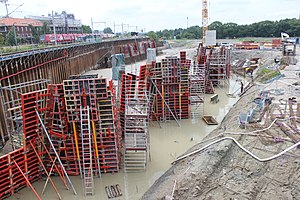
Skybruddet den 2. juli 2011 / Skybruddet / Beskadigede bygninger
Nordhavnsvej blev oversvømmet. Her fotograferet dagen efter, den 3. juli 2011.
Skybruddet den 2. juli 2011 var et voldsomt skybrud, der ramte dele af Sjælland og Hovedstadsområdet den 2. juli 2011, hvilket gav oversvømmelser og massive trafikale problemer i dagene efter. Skybruddet gik i land ved Hellerup, fortsatte i en sydvestlig bane ind over København og stoppede nord for Køge. I det meste af hovedstadsområdet faldt der mellem 30 og 90 millimeter regn i løbet af døgnet. De massive oversvømmelser krævede en omfattende og langvarig beredskabsindsats og lammede store dele af hovedstadens infrastruktur i dagevis.